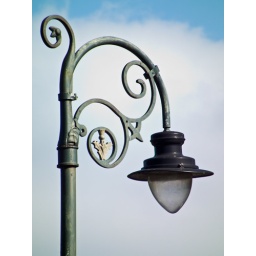
Looking as good in daylight as it does at night.Stylishly sculpted street lamp in Glasgow's West-End.